Wind power in Turkey

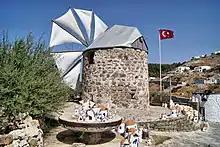
Round stone building with a circle of triangular sails, and in the distance a red flag with white crescent and star

Wind power generates about 10% of Turkey's electricity, mainly in the west in the Aegean and Marmara regions, and is gradually becoming a larger share of renewable energy in the country.